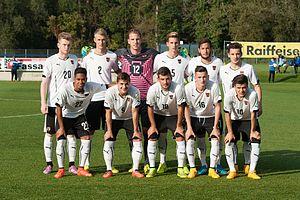
L'Équipe d'Autriche espoirs de football est une sélection des meilleurs jeunes footballeurs autrichiens de moins de 21 ans, constituée sous l'égide de la Fédération d'Autriche de football.